Edward Francis Winslow

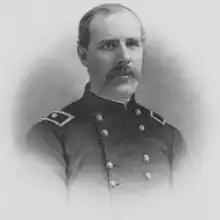
Winslow, Fourth Iowa Cavalry

Edward Francis Winslow (September 28, 1837 – October 22, 1914) was an American soldier, railroad executive, and merchant who served as colonel and brigadier general of the 4th Iowa Cavalry Regiment during the American Civil War from 1864 to 1865. Winslow participated in numerous Union Army campaigns of the Army of the Tennessee, including the Siege of Vicksburg.